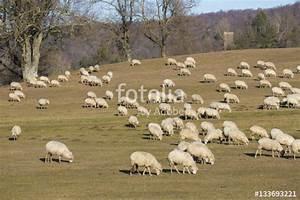
sheep